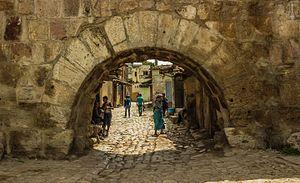
Bab el Bled au vieux Mila, en Algérie
Cet article présente une liste des sites et monuments classés de la wilaya de Béjaïa, en Algérie.
Mila, est une ville dans le nord est de l'Algérie, chef-lieu de la wilaya du même nom, situé sur un petit affluent du Oued Rhumel à 464 m d'altitude et dominée par la montagne de Marechou.